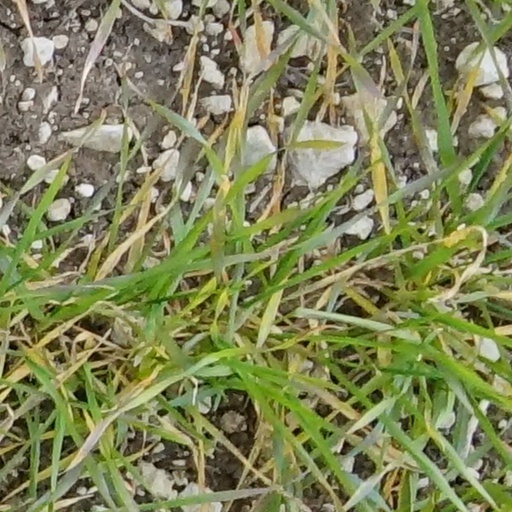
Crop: wheat